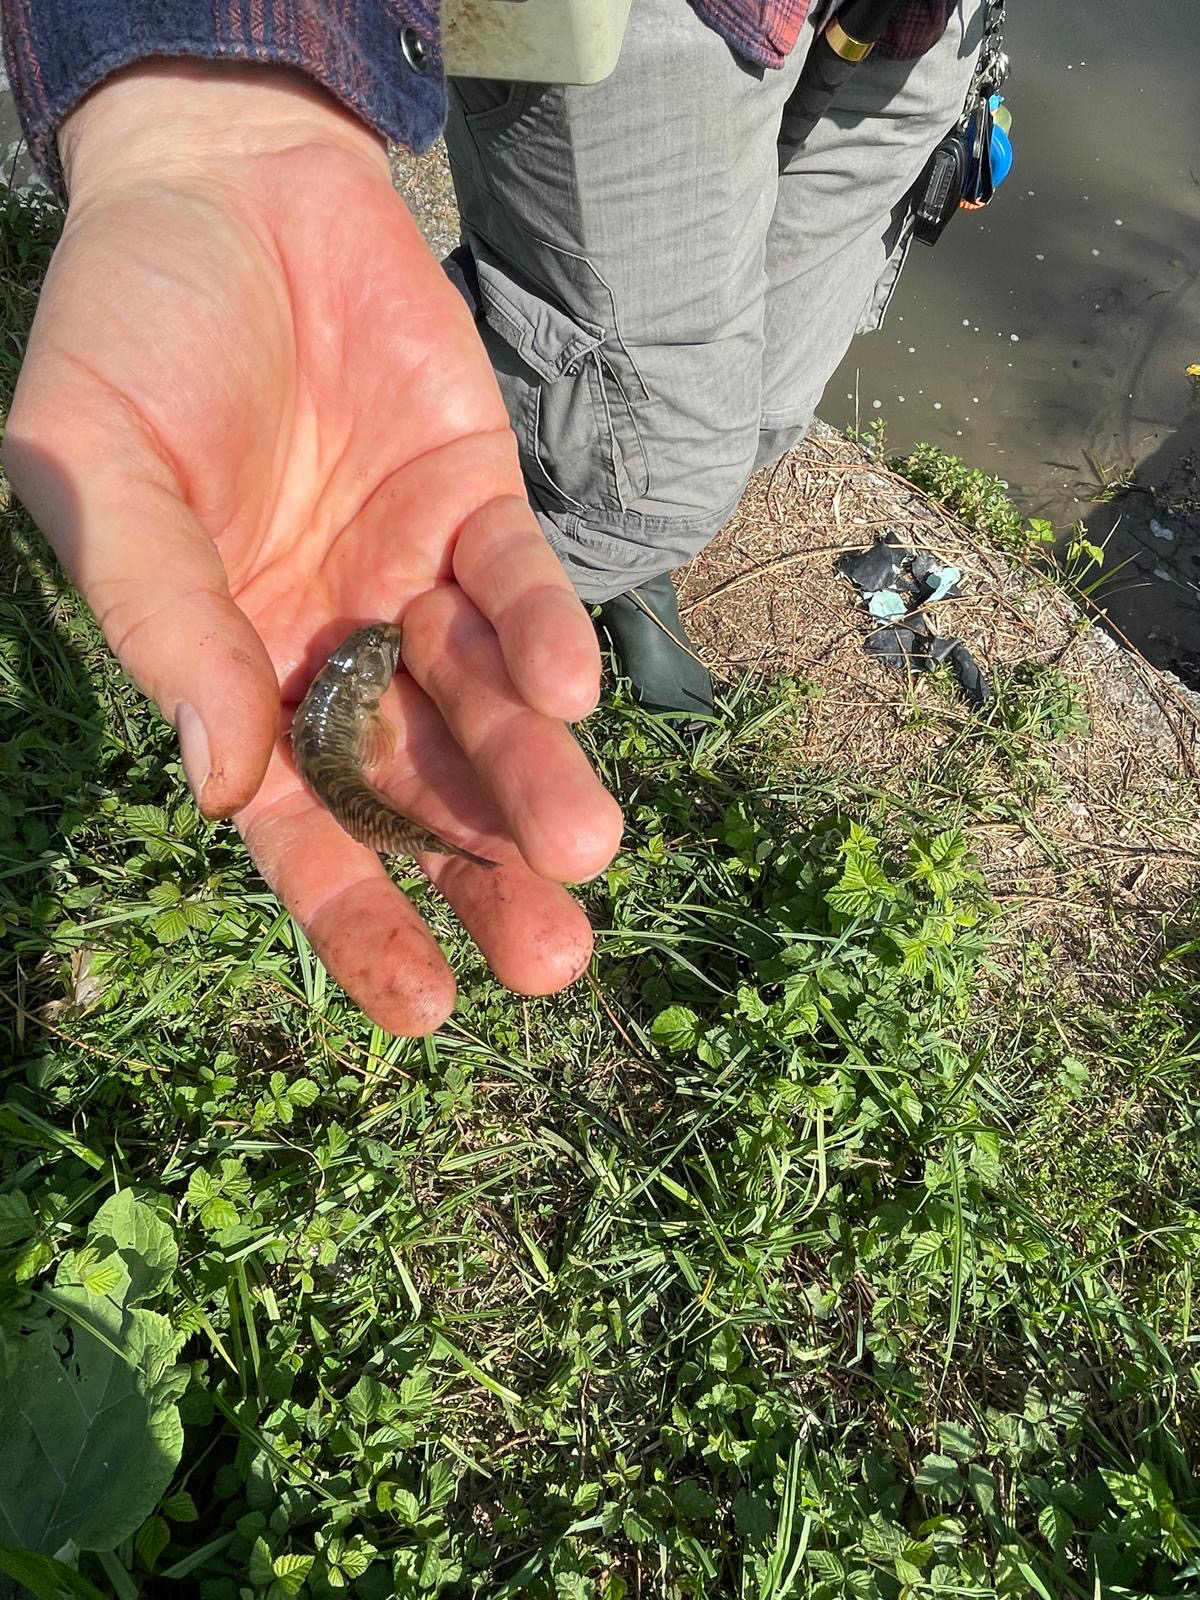
fish (species not among the labelled classes)